RandstadRail

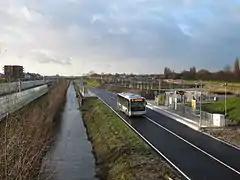
A ZoRo bus on the newly constructed bus lane near Berkel en Rodenrijs

In December 2012, two bus lines were added to the network. These so-called "ZoRo" buses run between Zoetermeer and Rodenrijs RandstadRail station, where they connect with RandstadRail line E. A new bus lane was constructed for the project. The buses are operated by RET and have an almost instant connection to arriving metros at Rodenrijs station. At the termini in Zoetermeer, the ZoRo buses connect with regional bus lines (Arriva and Veolia Transport) and RandstadRail lines 3, 4 and 34.